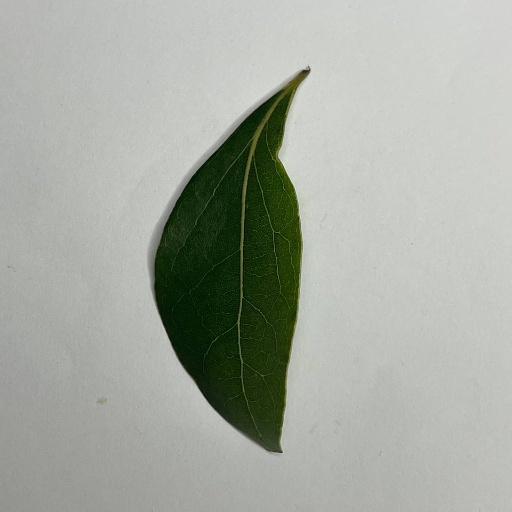
Species: Camphor
Leaf condition: Healthy Leaf